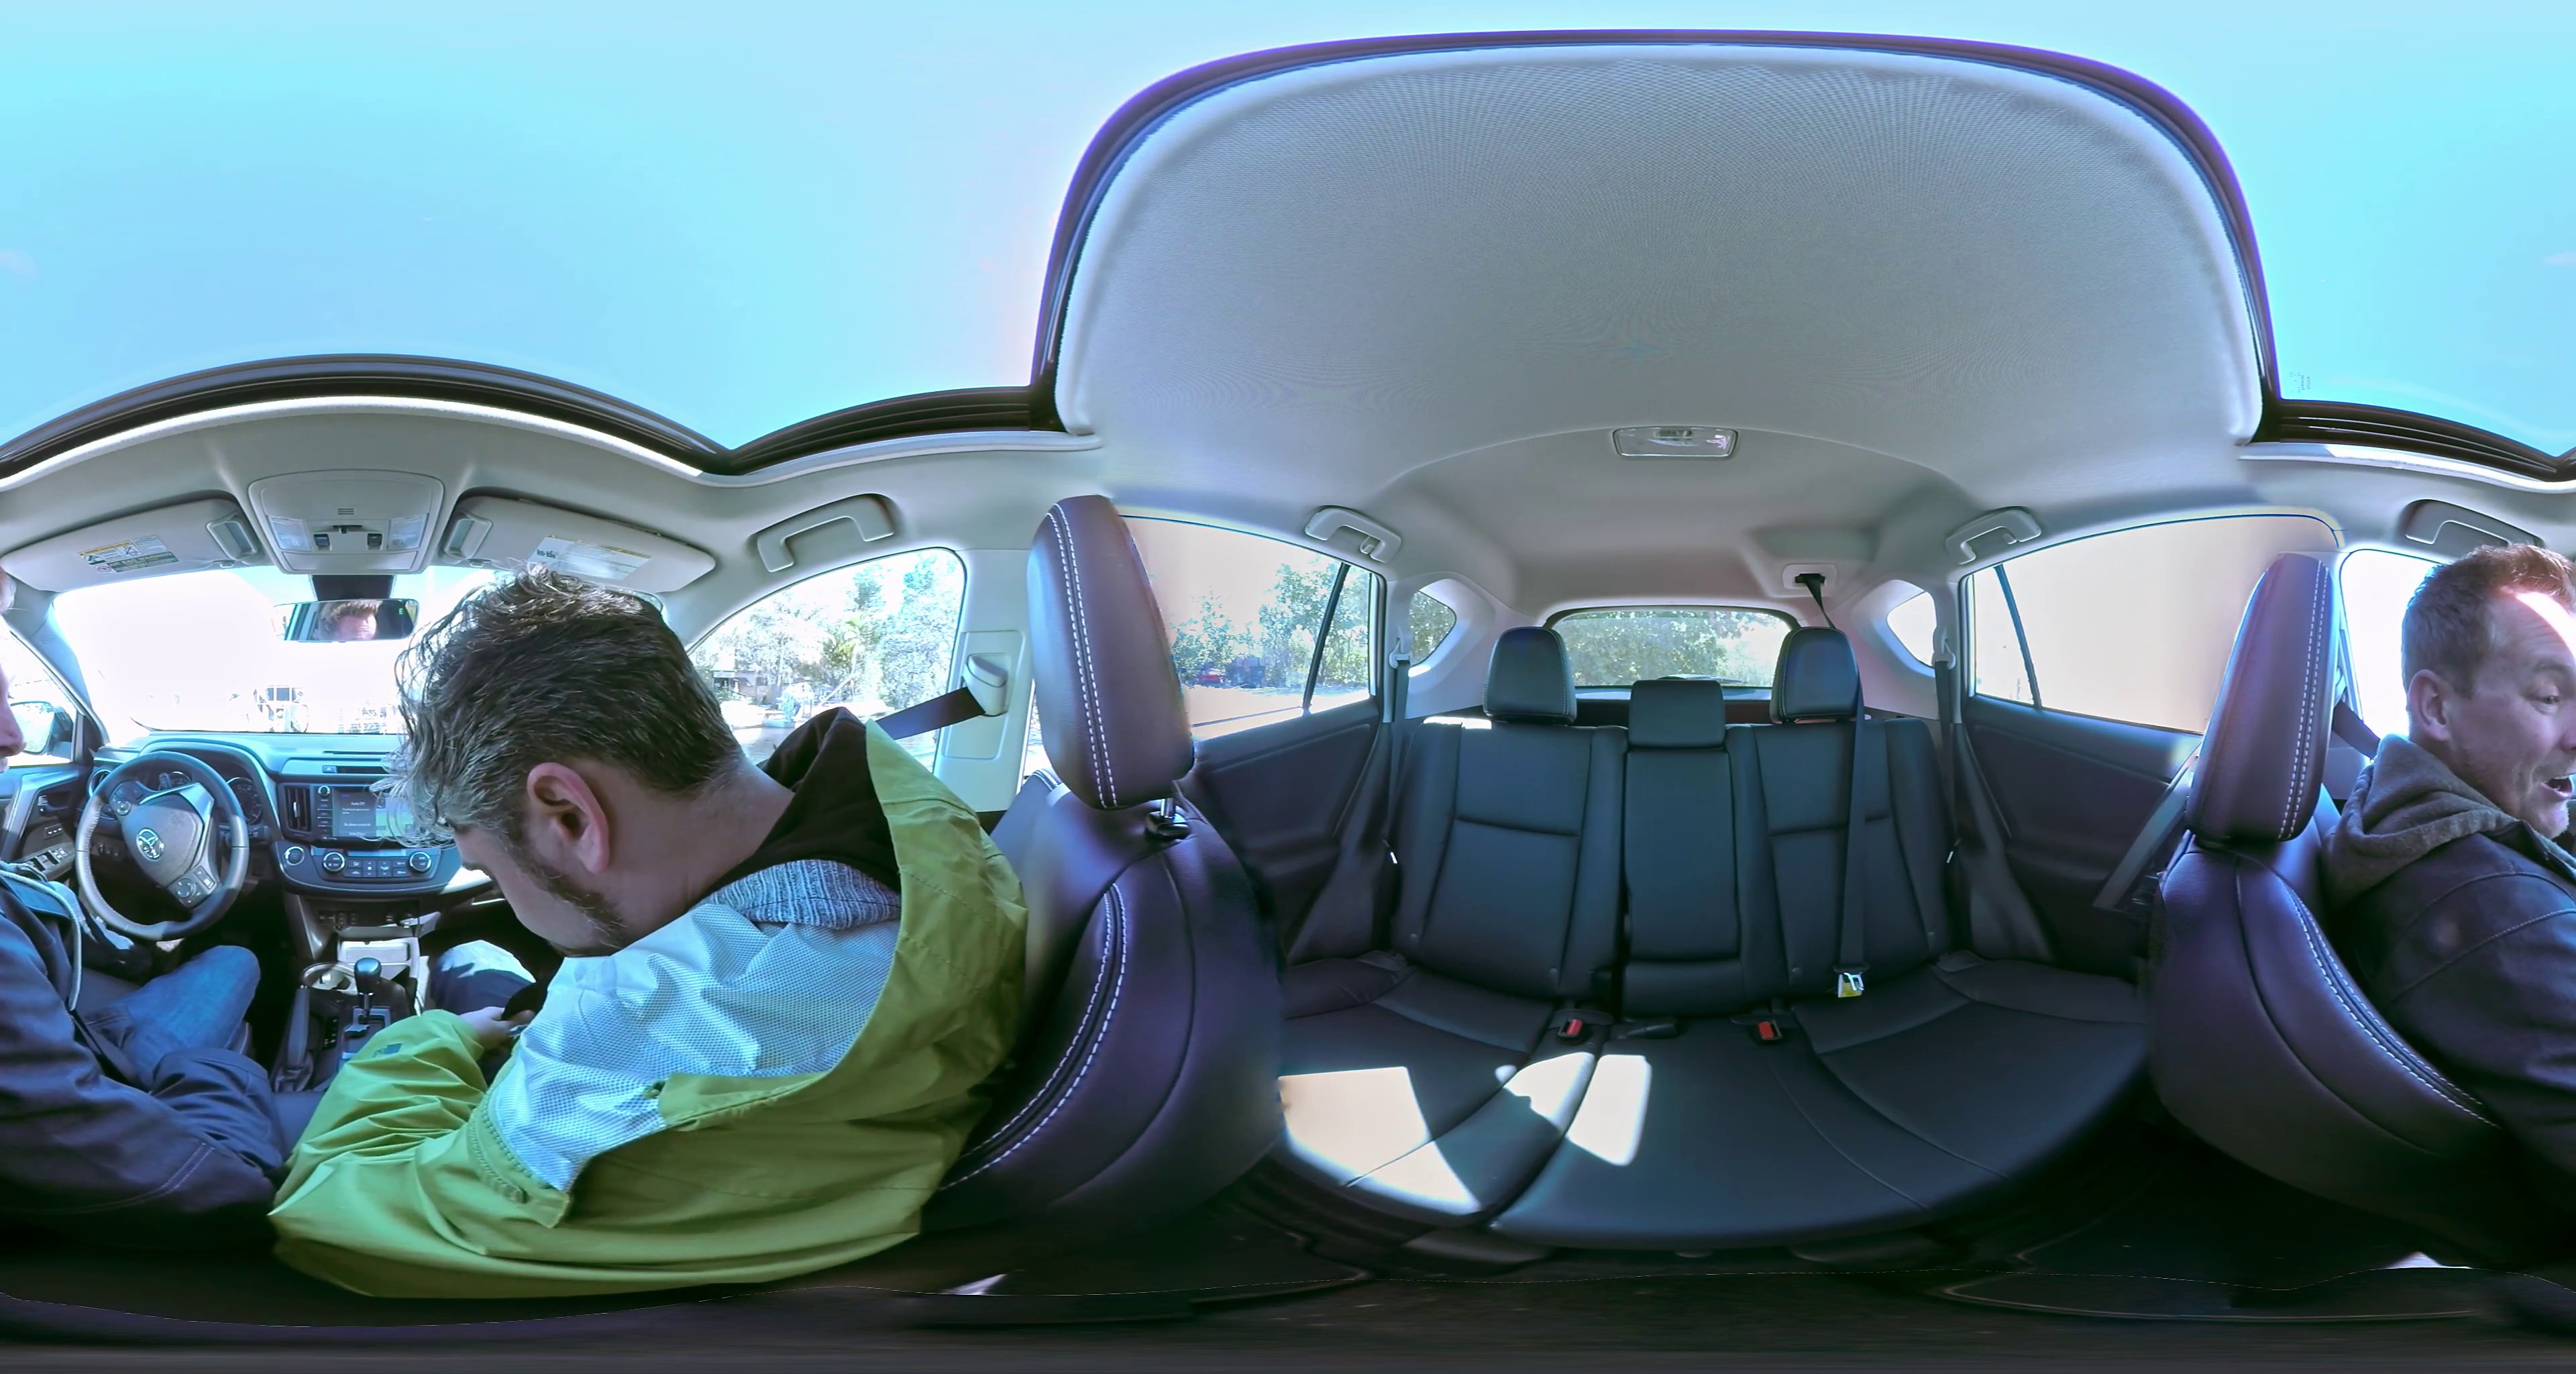
Referred object: the person wearing a green jacket in the front-left seat of the car

Referred object: the bright green jacket

Referred object: the rear center headrest, opposite the front center console (from the driver's perspective)